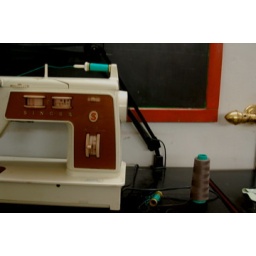
i miss pao-taiwanese spitfire.sewing teacher/mentor. we rode our bikes home together. she lived in a nook behind a bank.